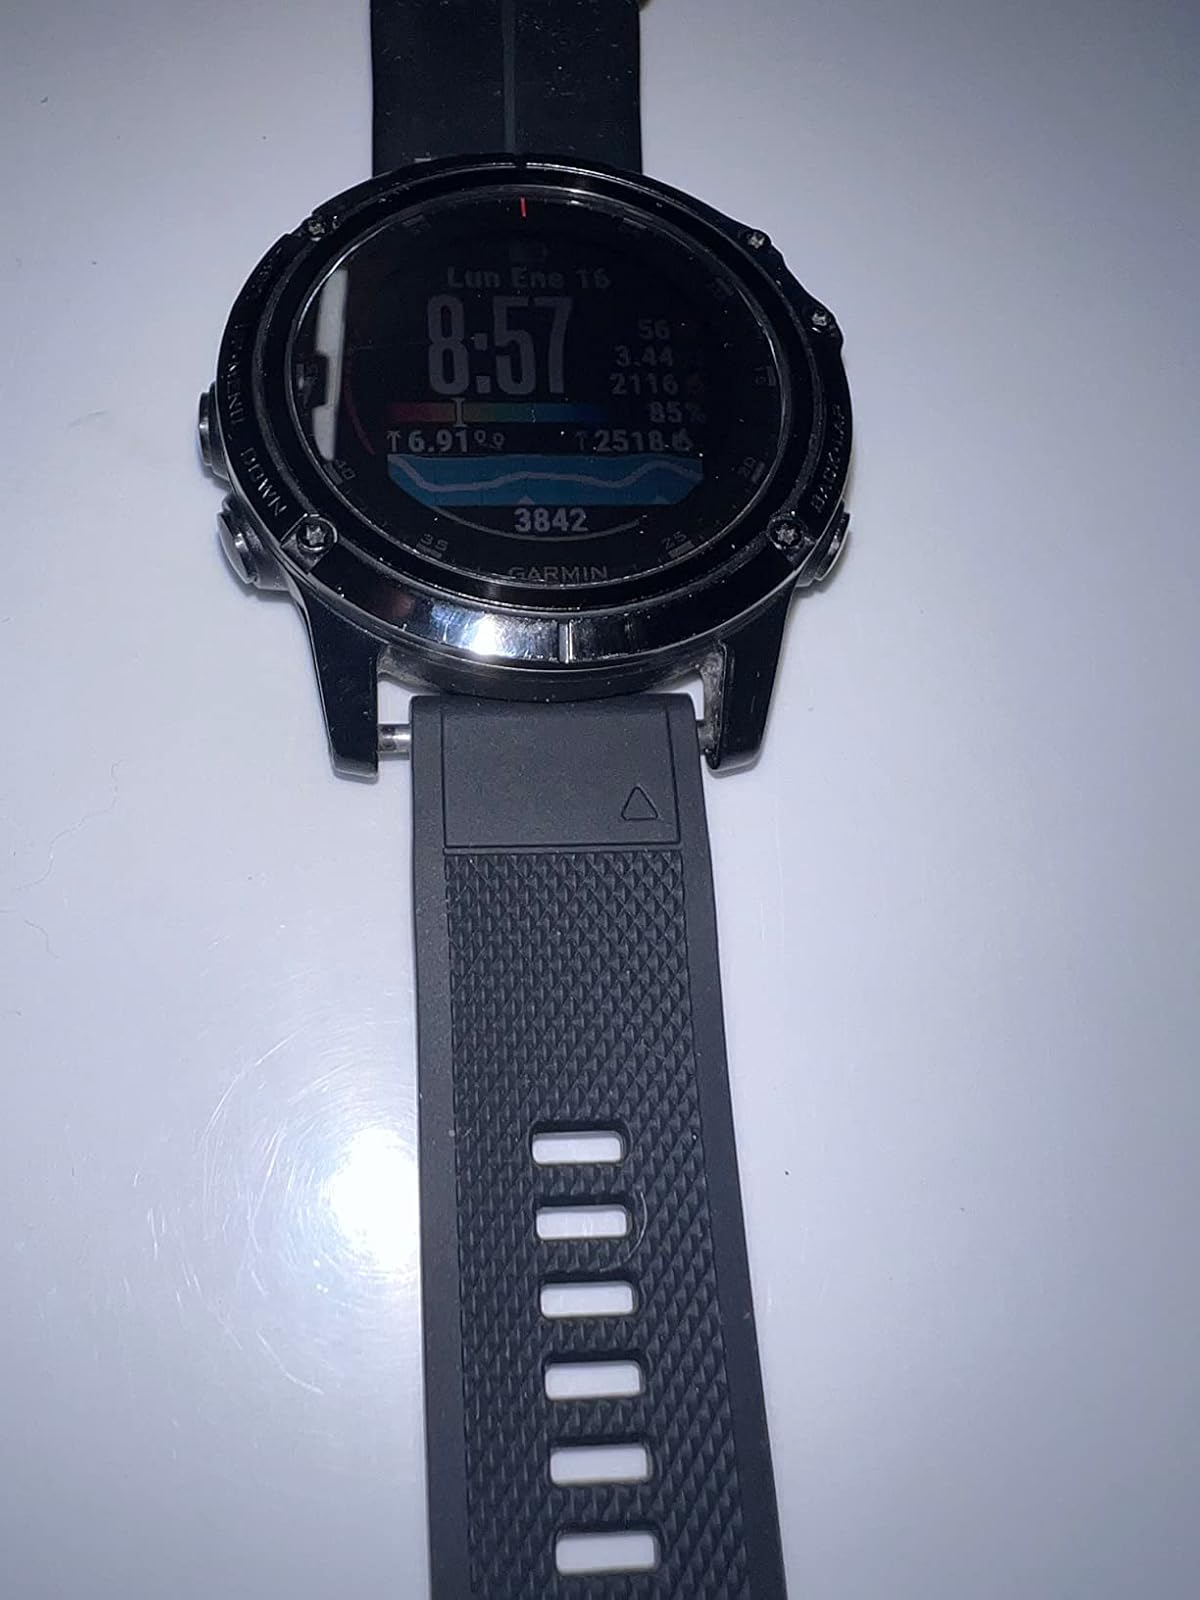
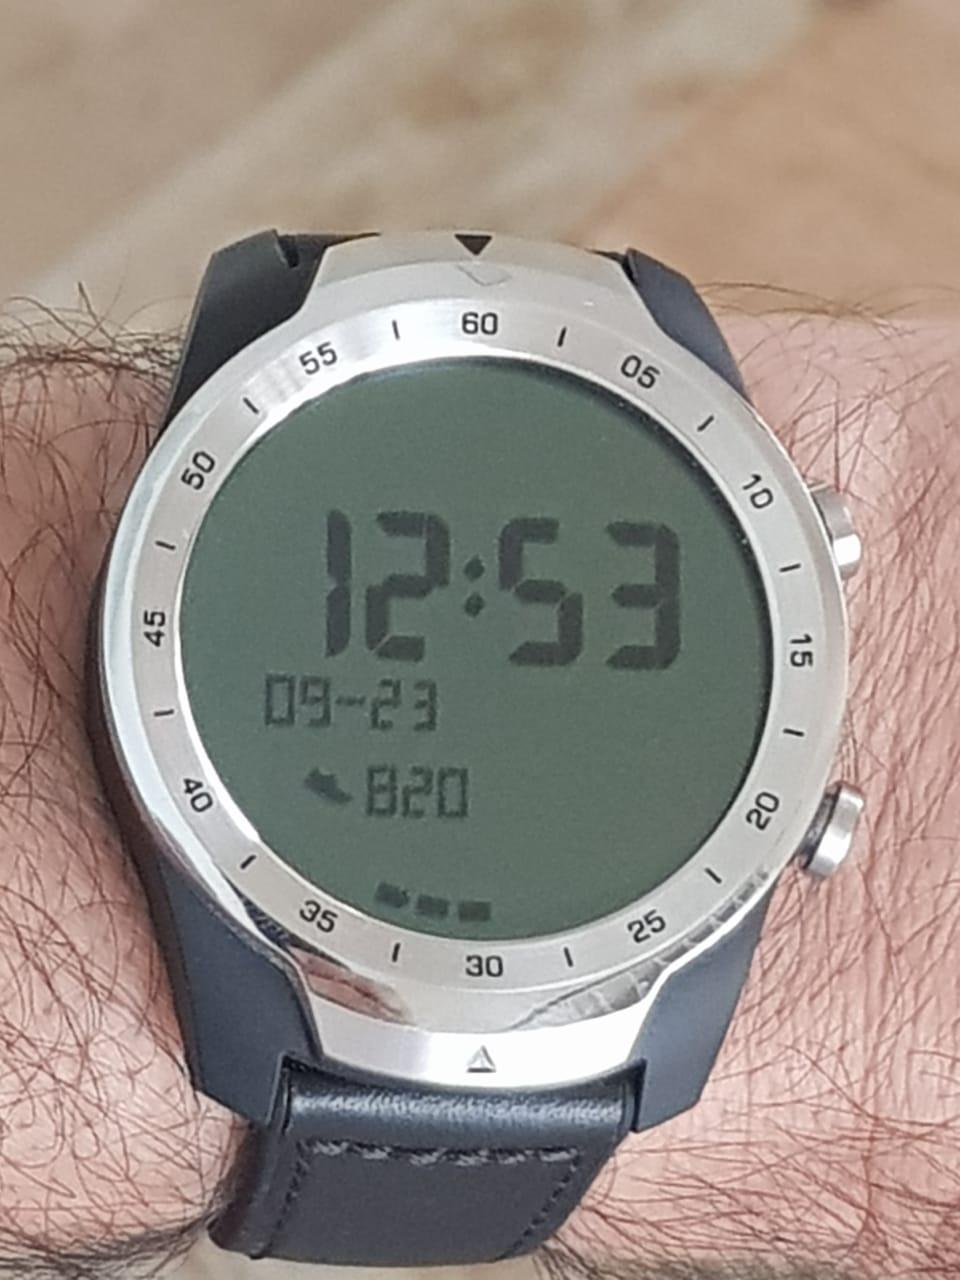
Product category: smartwatch
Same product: no